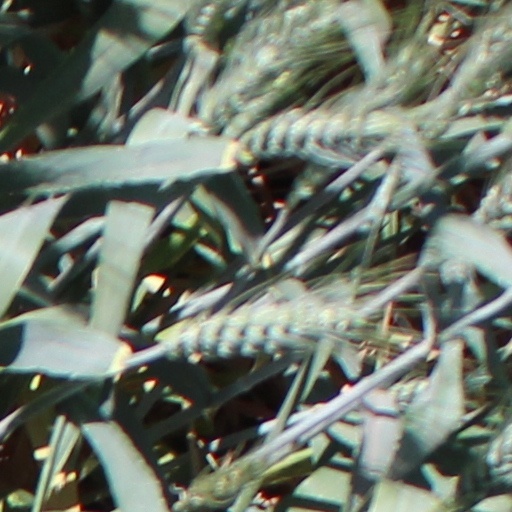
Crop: wheat